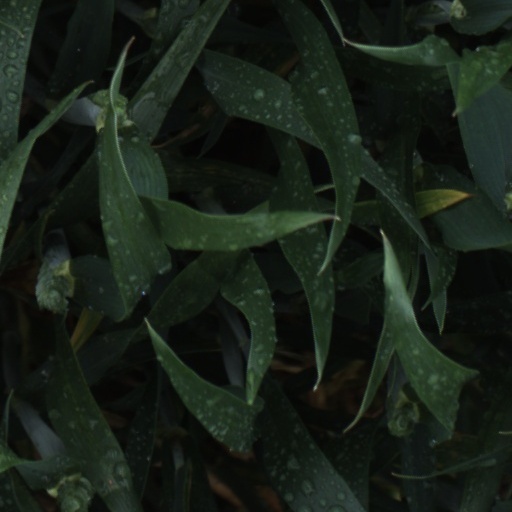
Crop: wheat